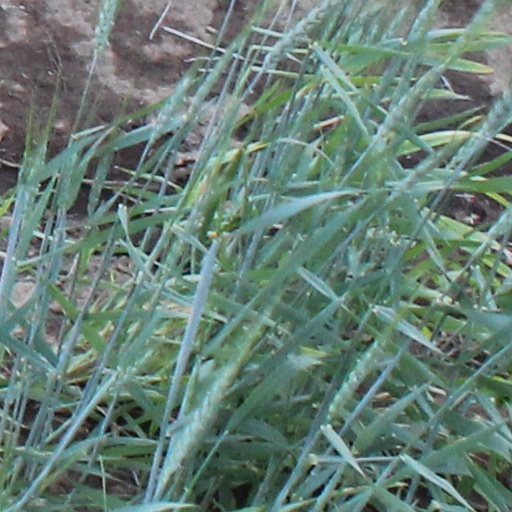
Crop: wheat